Isfjord Radio

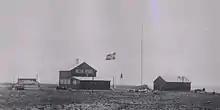
Isfjord Radio in 1933

During the early 1930s there were two main coast radio stations in Svalbard: Svalbard Radio in Longyearbyen and Barentsburg Radio. Ship traffic for export of coal increased during the period, but neither of the coast radio stations had good coverage and in 1932 there were two Soviet ships which went aground. Arktikugol took initiative to better the navigational aids in Isfjorden, including a better location for a coast radio station. Planning was carried out between the Lighthouse and Buoy Authority, the Telegraphy Administration, the Ministry of Trade and Industry and the Norwegian Polar Institute, resulting in Kapp Linné being proposed as a suitable location for a radio station. The plans were approved by Parliament on 16 May 1933, along with a grant of 100,000 Norwegian krone (NOK). On 19 June Parliament allocated additional spending to purchase the land Russekeila from Arthur S. Lewin.